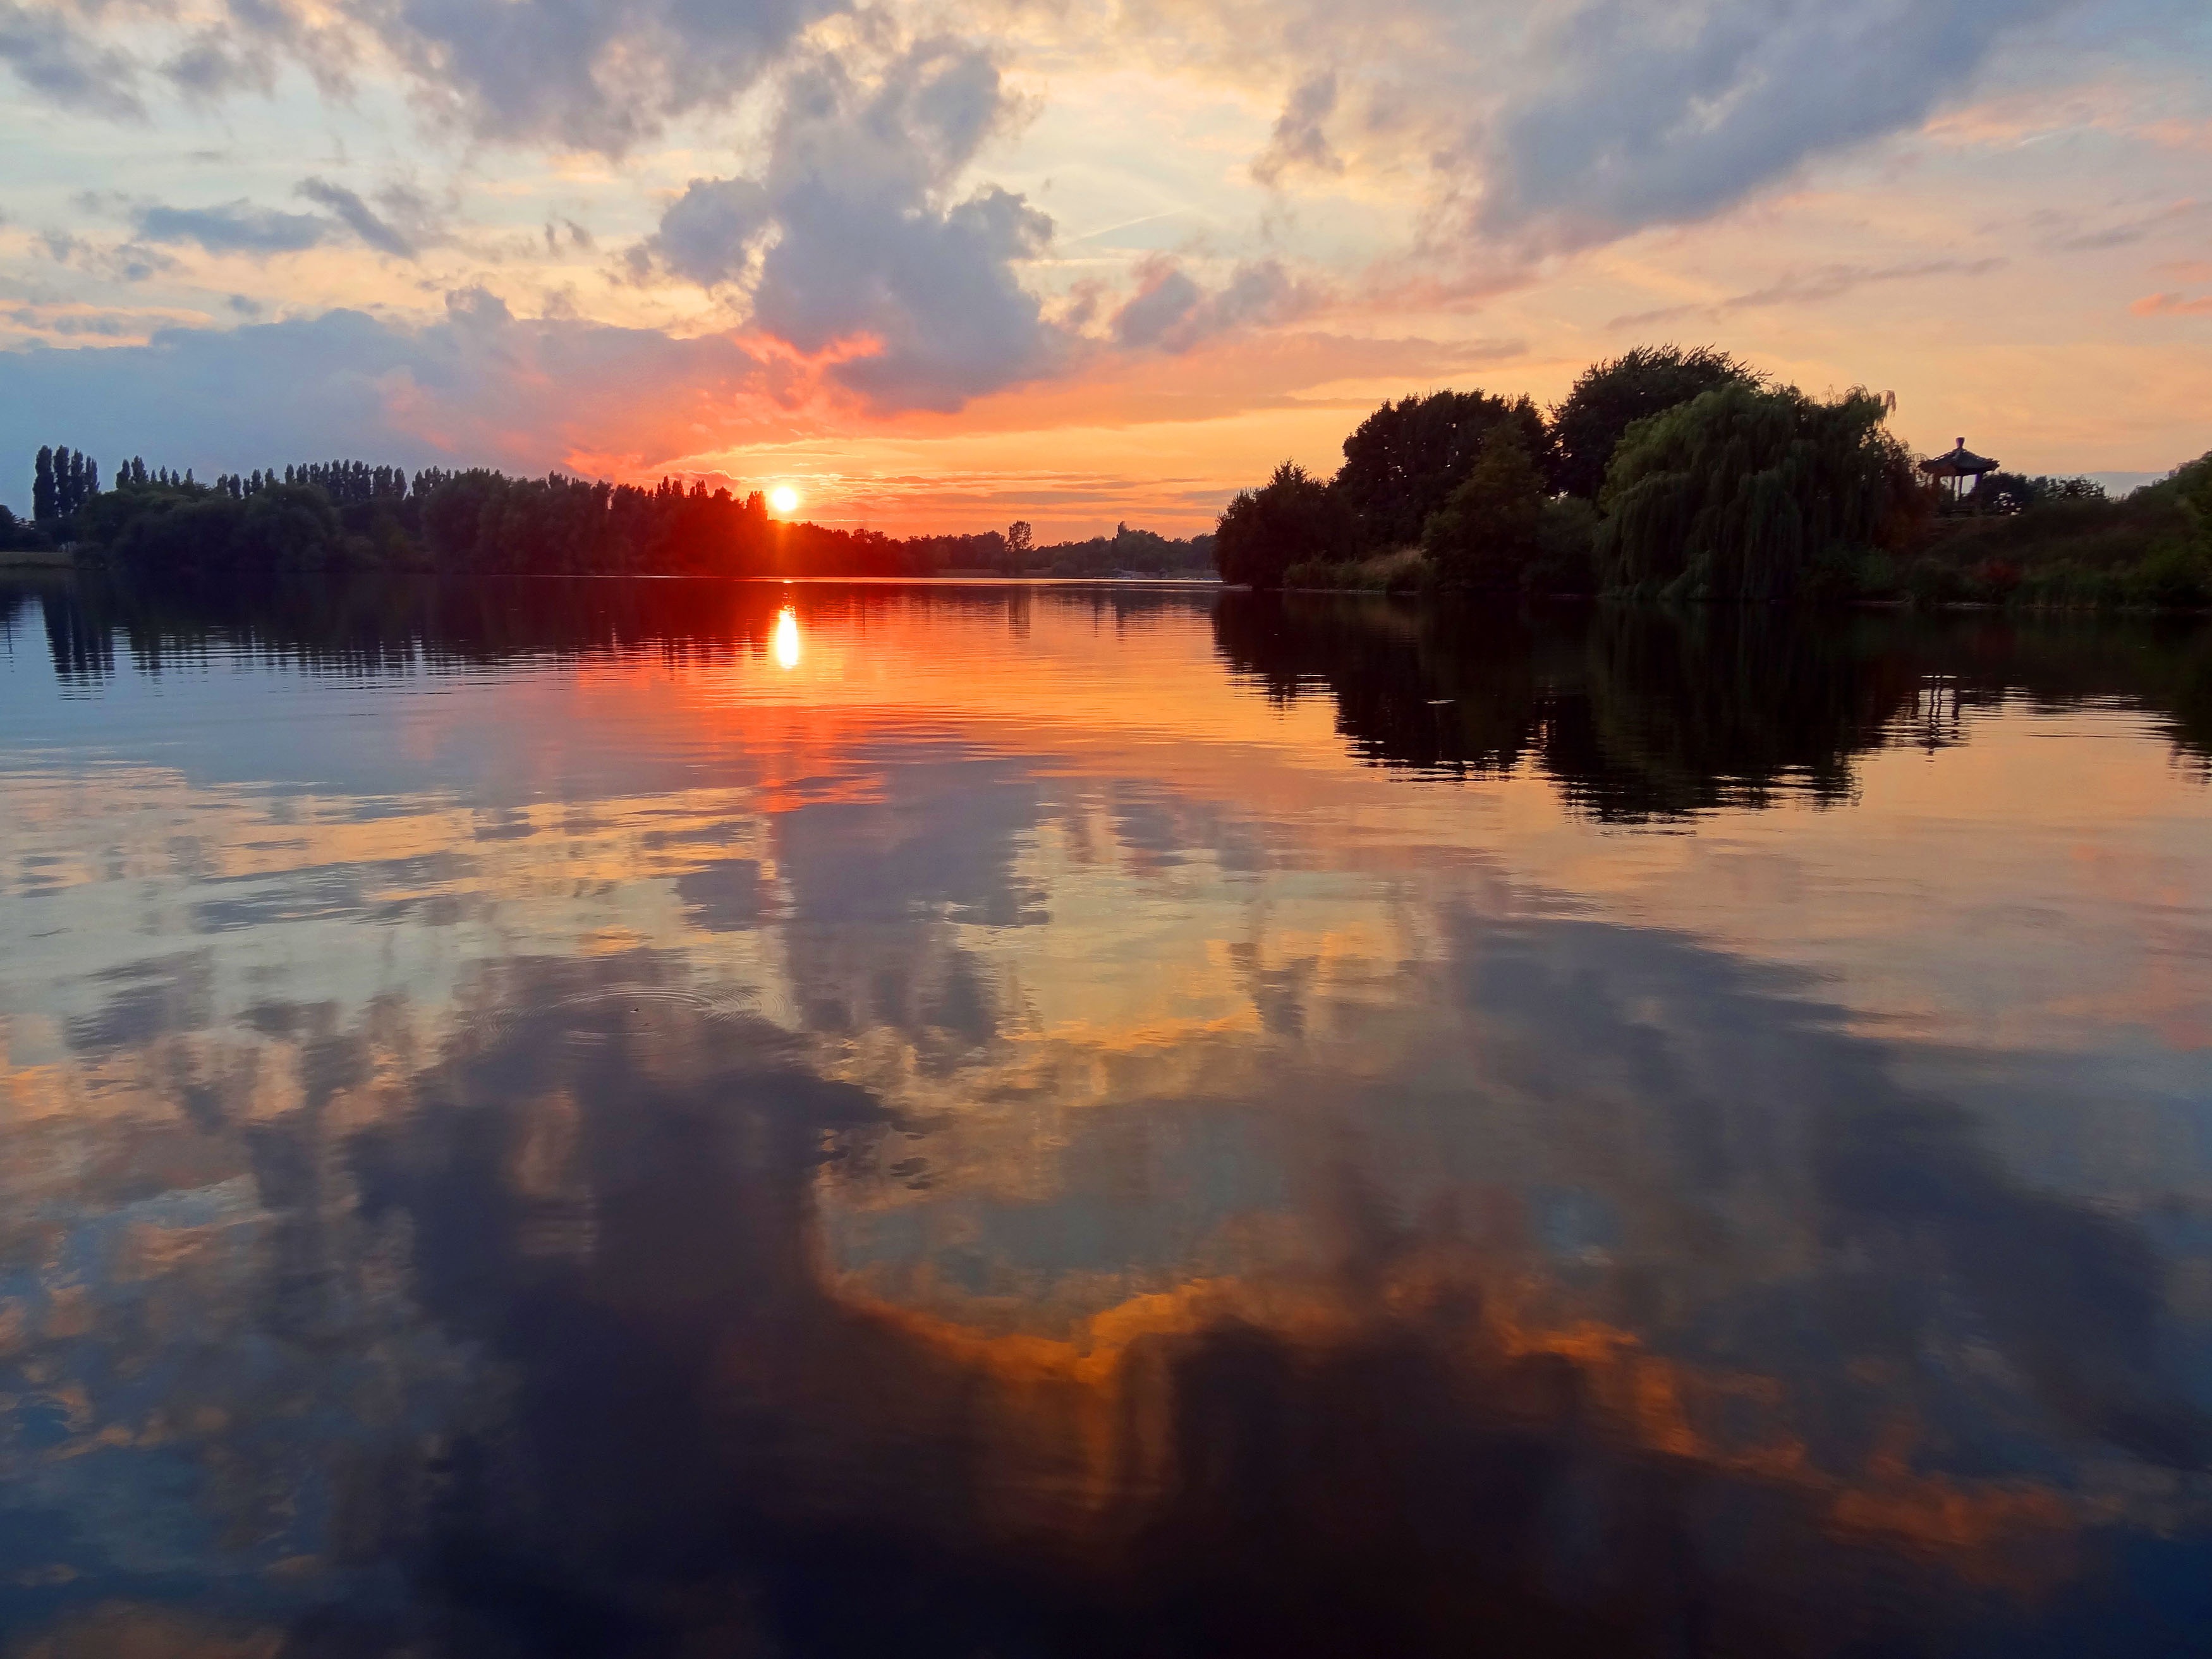
sea, nature, mountain, cloud, sky, sunrise, sunset, warm, sunlight, morning, lake, dawn, atmosphere, river, dusk, evening, reflection, red, reservoir, clouds, loch, atmospheric, afterglow, water reflection, atmospheric phenomenon